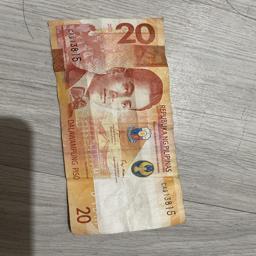
Label: 20_Old_Front